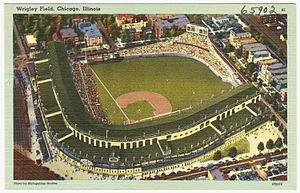
Le 23 avril est le 113ᵉ jour de l'année du calendrier grégorien. Il reste 252 jours avant la fin de l'année.